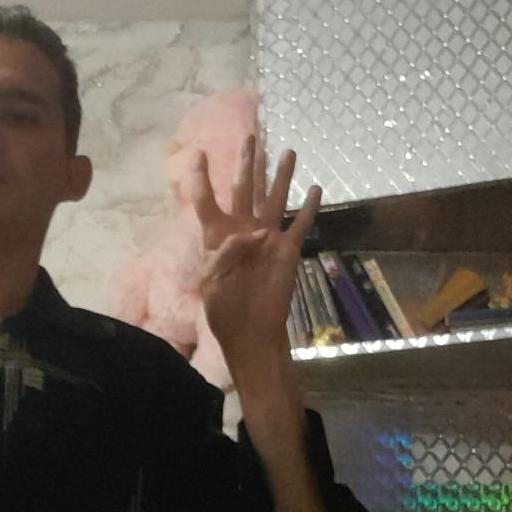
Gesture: four